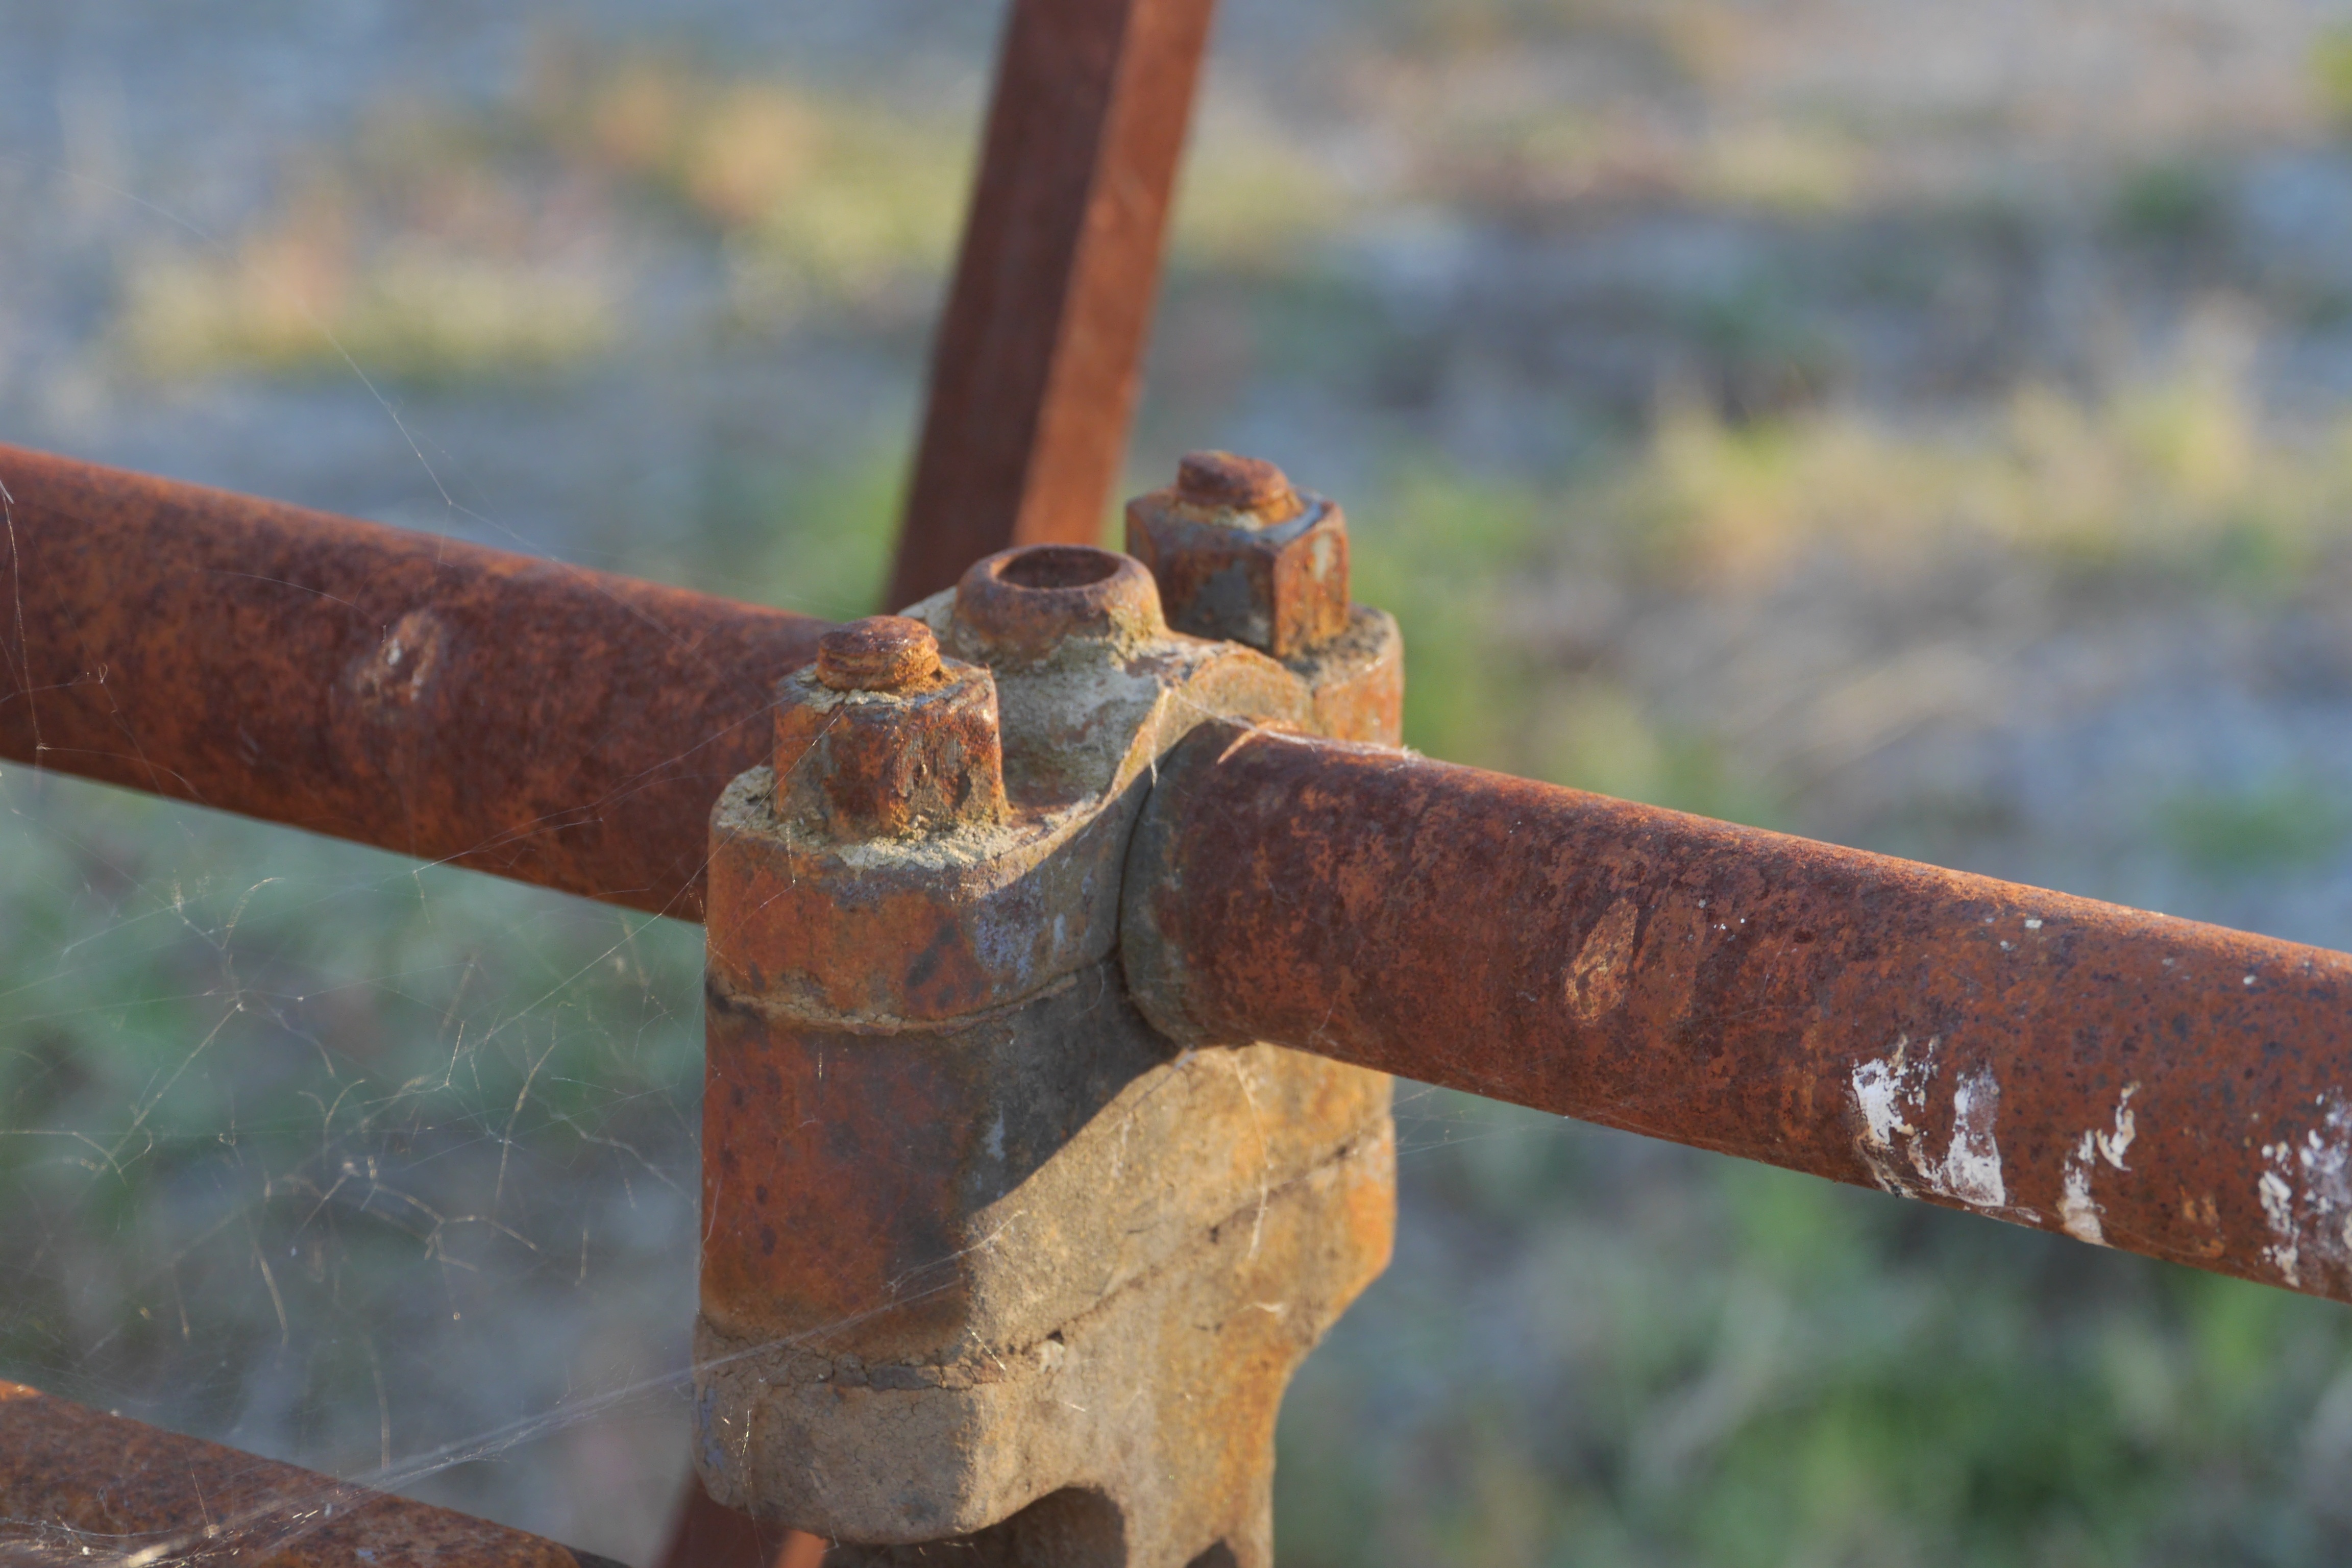
wood, old, france, rust, gear, metal, industrial, machine, material, mechanism, close up, wheels, iron, heritage, pulley, pinion, mechanics, accuracy, notched